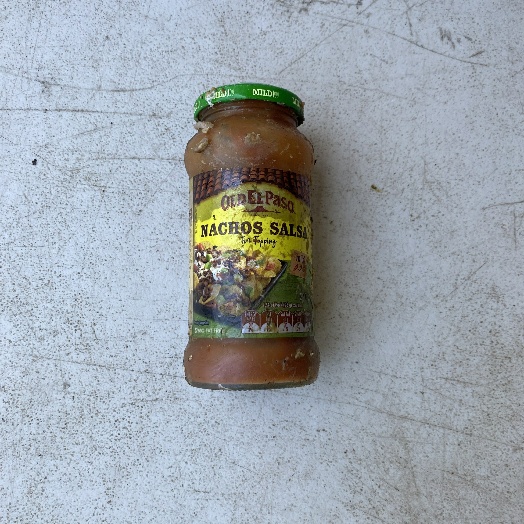
Label: Glass